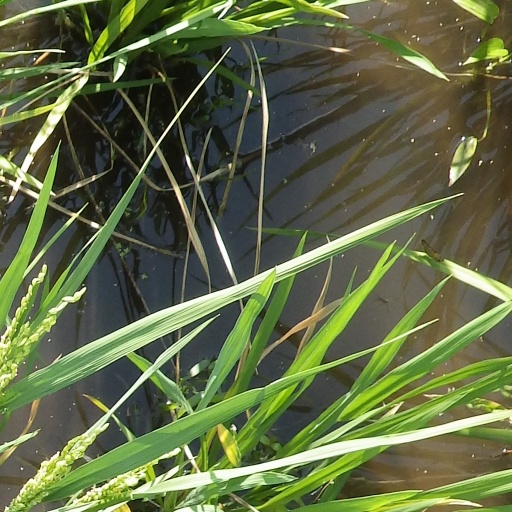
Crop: rice